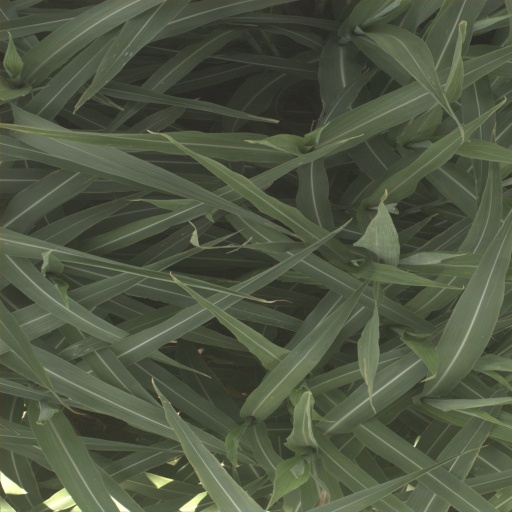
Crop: sorghum